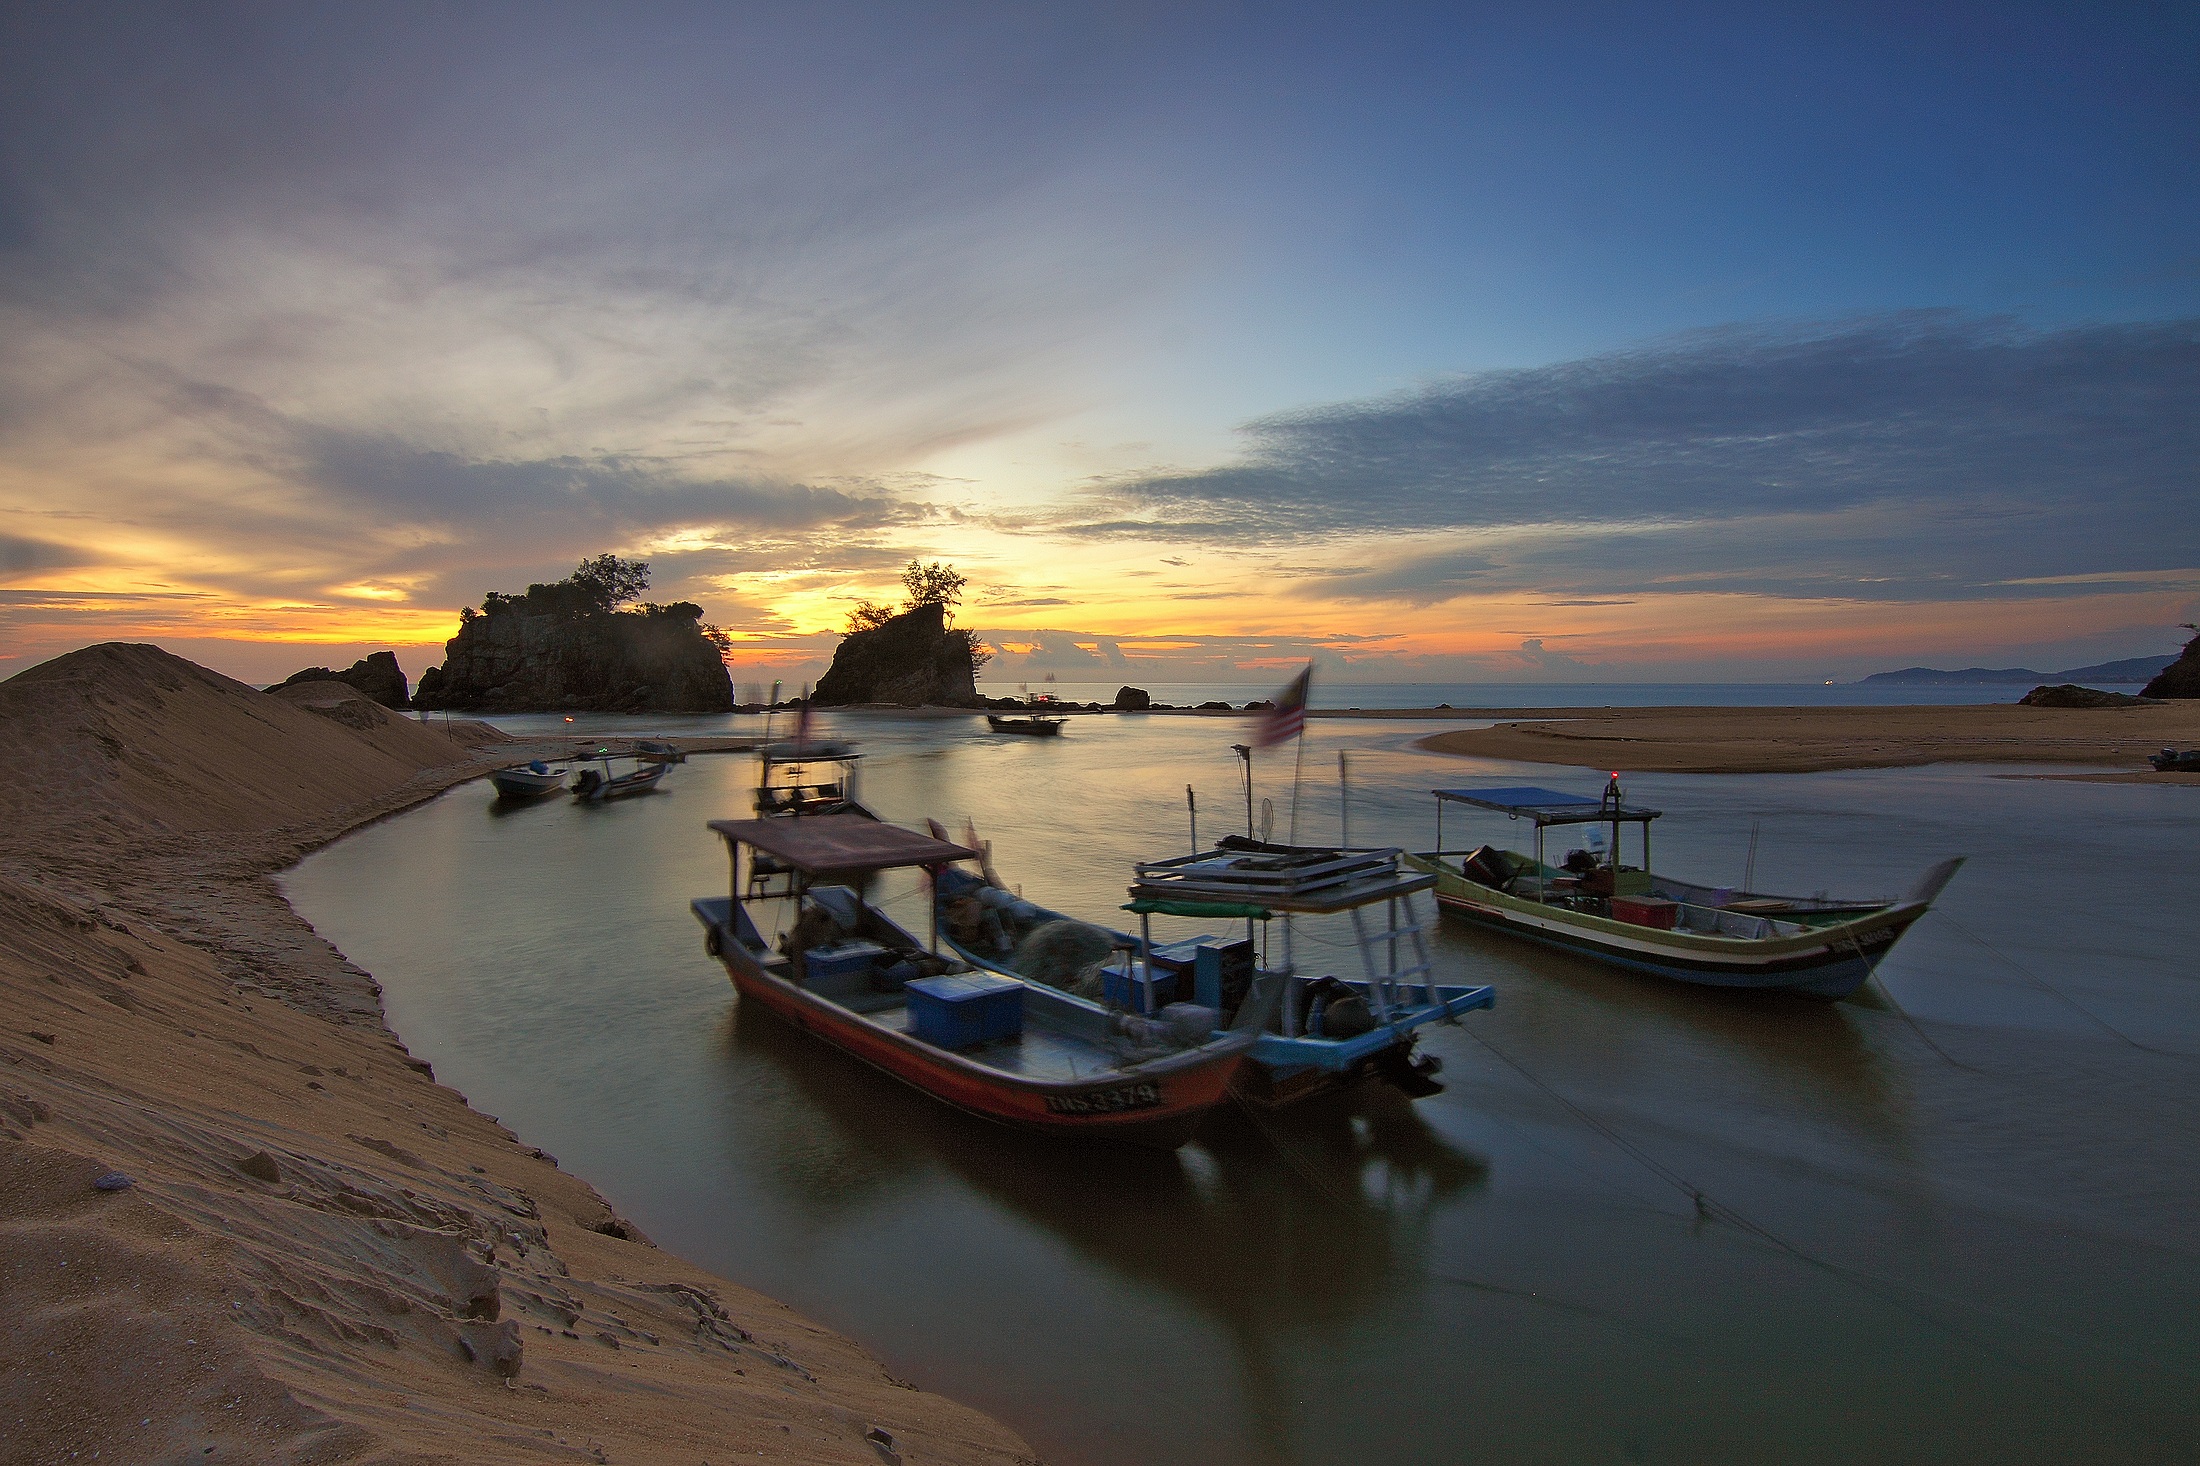
beach, sea, coast, sand, ocean, horizon, cloud, sunrise, sunset, boat, morning, shore, wave, dawn, vacation, dusk, evening, reflection, vehicle, bay, bot, firsherman, kemasik